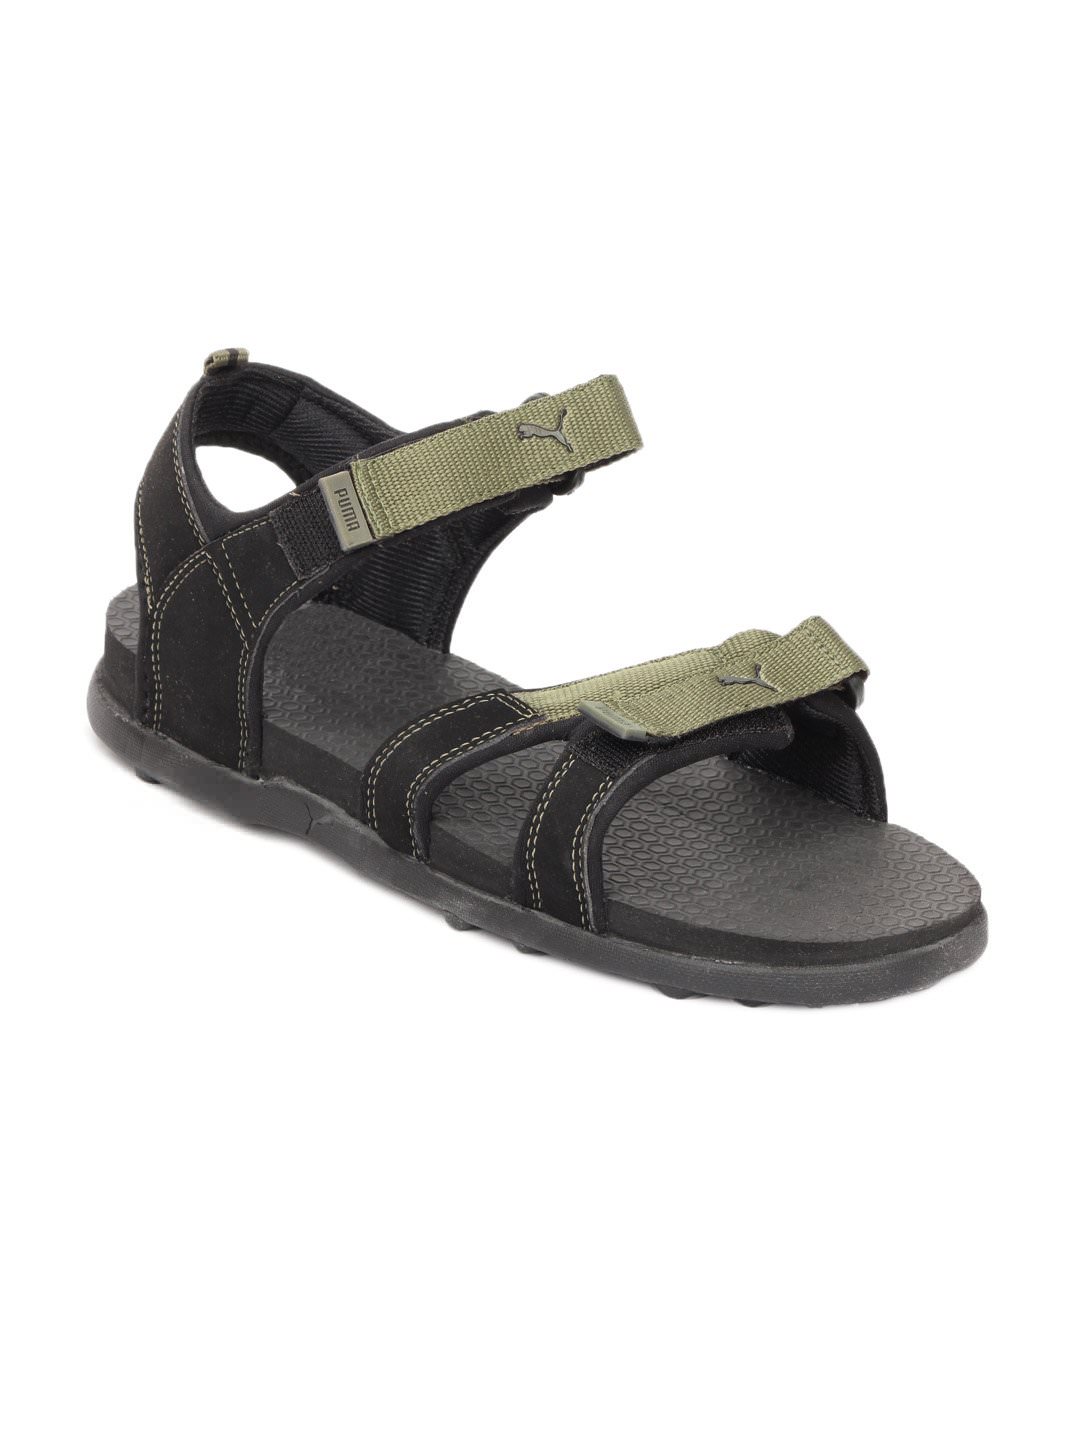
Puma Men Olive Techno Ind Sandal
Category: Footwear / Sandal / Sandals
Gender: Men
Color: Olive
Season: Fall 2012
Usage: Casual